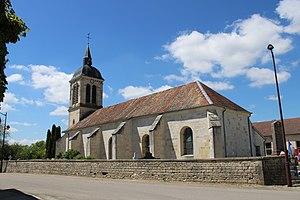
L'église.
Germay est une commune française située dans le département de la Haute-Marne, en région Grand Est.